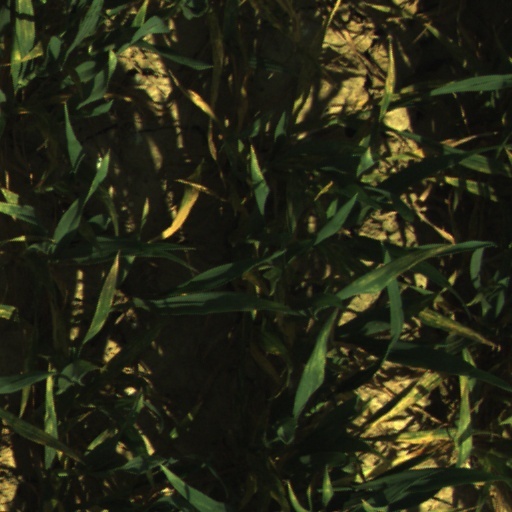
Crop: wheat